Roy Mahaffey

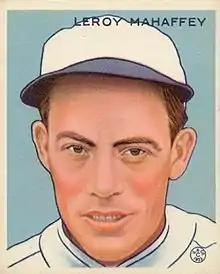

Lee Roy Mahaffey (February 9, 1904 – July 23, 1969) was a pitcher in Major League Baseball. He played for the Pittsburgh Pirates, Philadelphia Athletics, and St. Louis Browns. His key pitch was a fast-breaking curveball.